Anti-Chinese sentiment

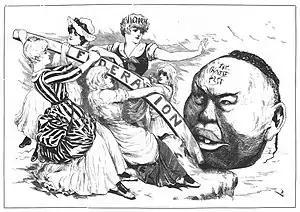
The White Australia policy arose from the growth of anti-Chinese sentiments that peaked in the late 19th and early 20th century. Pictured: The "Melbourne Punch" (c. May 1888)

The Dutch introduced anti-Chinese laws in the Dutch East Indies. The Dutch colonialists started the first massacre of Chinese in the 1740 Batavia massacre in which tens of thousands died. The Java War (1741–43) followed shortly thereafter.